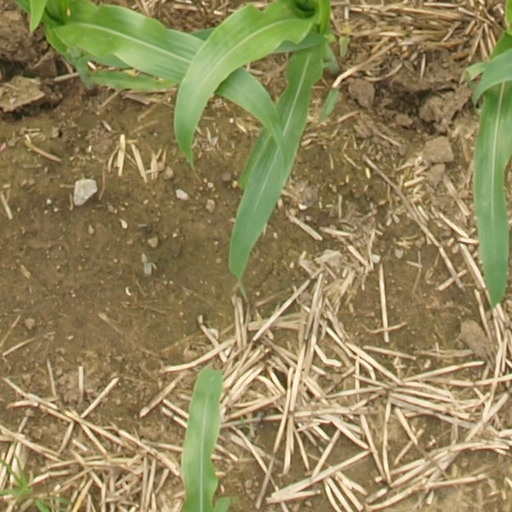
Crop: maize; corn